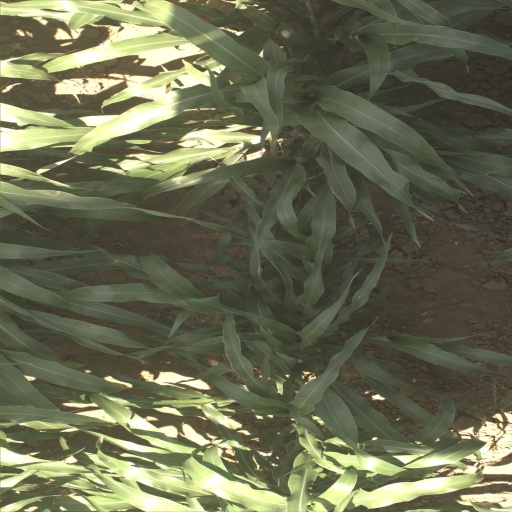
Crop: sorghum